Inez (novel)

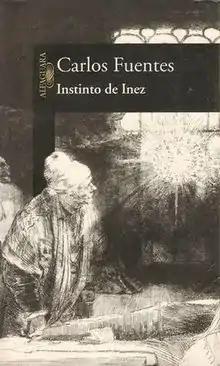
First edition (publ. Alfaguara)

Inez is a 2001 novel by the Mexican writer Carlos Fuentes, later translated into English by Margaret Sayers Peden.